Mark L. Wolf

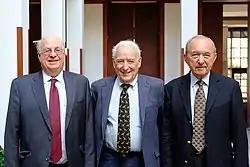
Wolf, Robert Rotberg, and Richard Goldstone meet with distinguished judges, attorneys, and academics to discuss the International Anti-Corruption Court at the American Academy of Arts and Sciences, March 20, 2019.

In 2016, President Juan Manuel Santos declared Colombia the first country to endorse the IACC. His successor President Iván Duque Márquez of Colombia also endorsed the IACC.